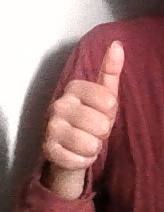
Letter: aleff